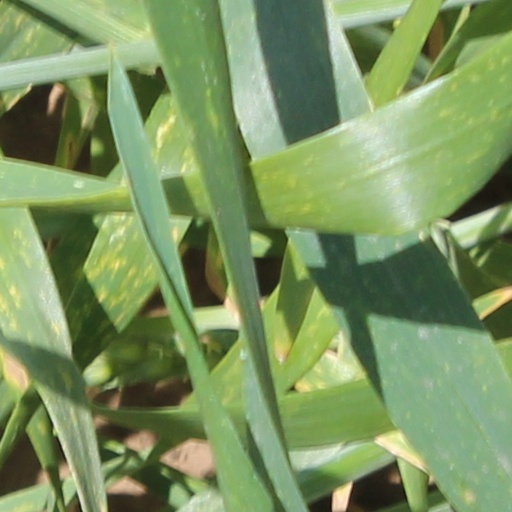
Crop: wheat